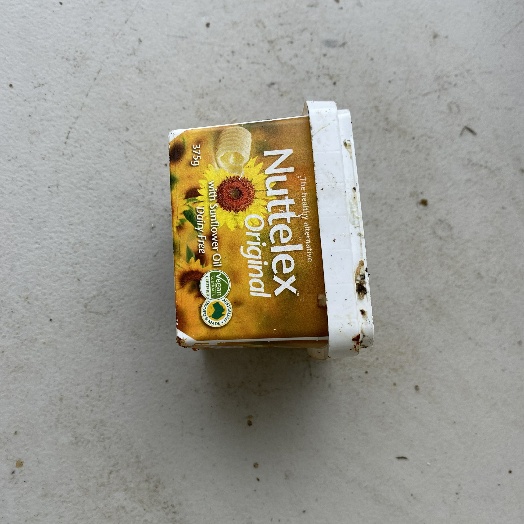
Label: Plastic